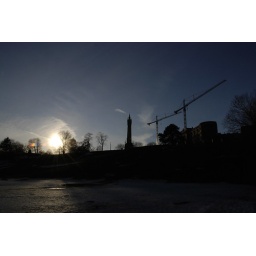
sunset in milwaukee. gothic water tower